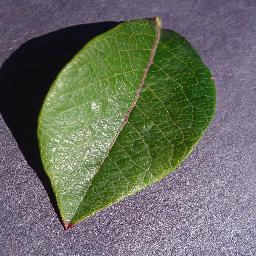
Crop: blueberry
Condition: healthy